Joy Laville

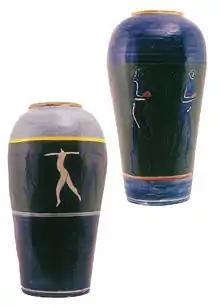
Two ceramic pieces painted by the artist for Uriarte Talavera

Although best known for painting (oils and acrylics), Laville has done a number of projects including graphics, pastels and sculpture. She created prints with the Tamarind Institute in Los Angeles. One of her bronze sculptures called Libertad de bronce was unveiled on Paseo de la Reforma in 2000.